The Shagreen Bone

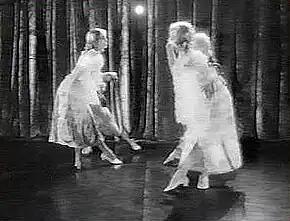

As composer and librettist in one, Khanon created a complete spectacle, a compressed version, a sort of extract of the formal ballet language. His aim was to stage not only a ballet but a "ballet about ballet." "The Shagreen Bone" was defined by the author as a rearguard ballet. This is a reference to the past, while keeping the odor of the present.